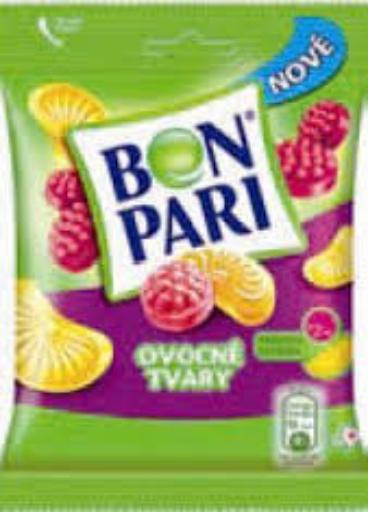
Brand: Bon Pari
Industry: Food